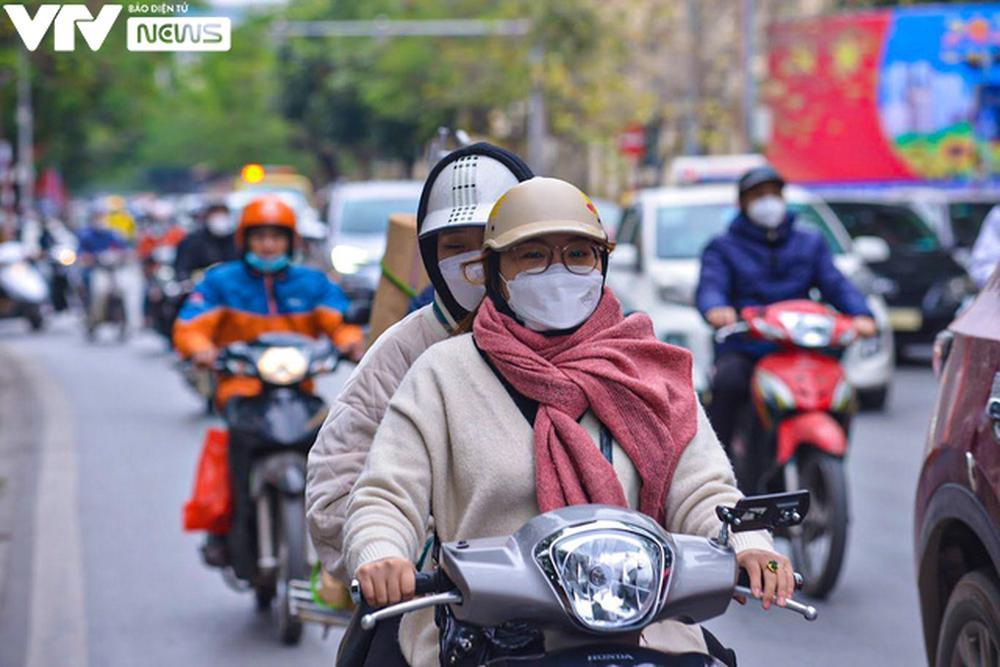
có một cặp đôi chở nhau bằng xe máy ở trên đường